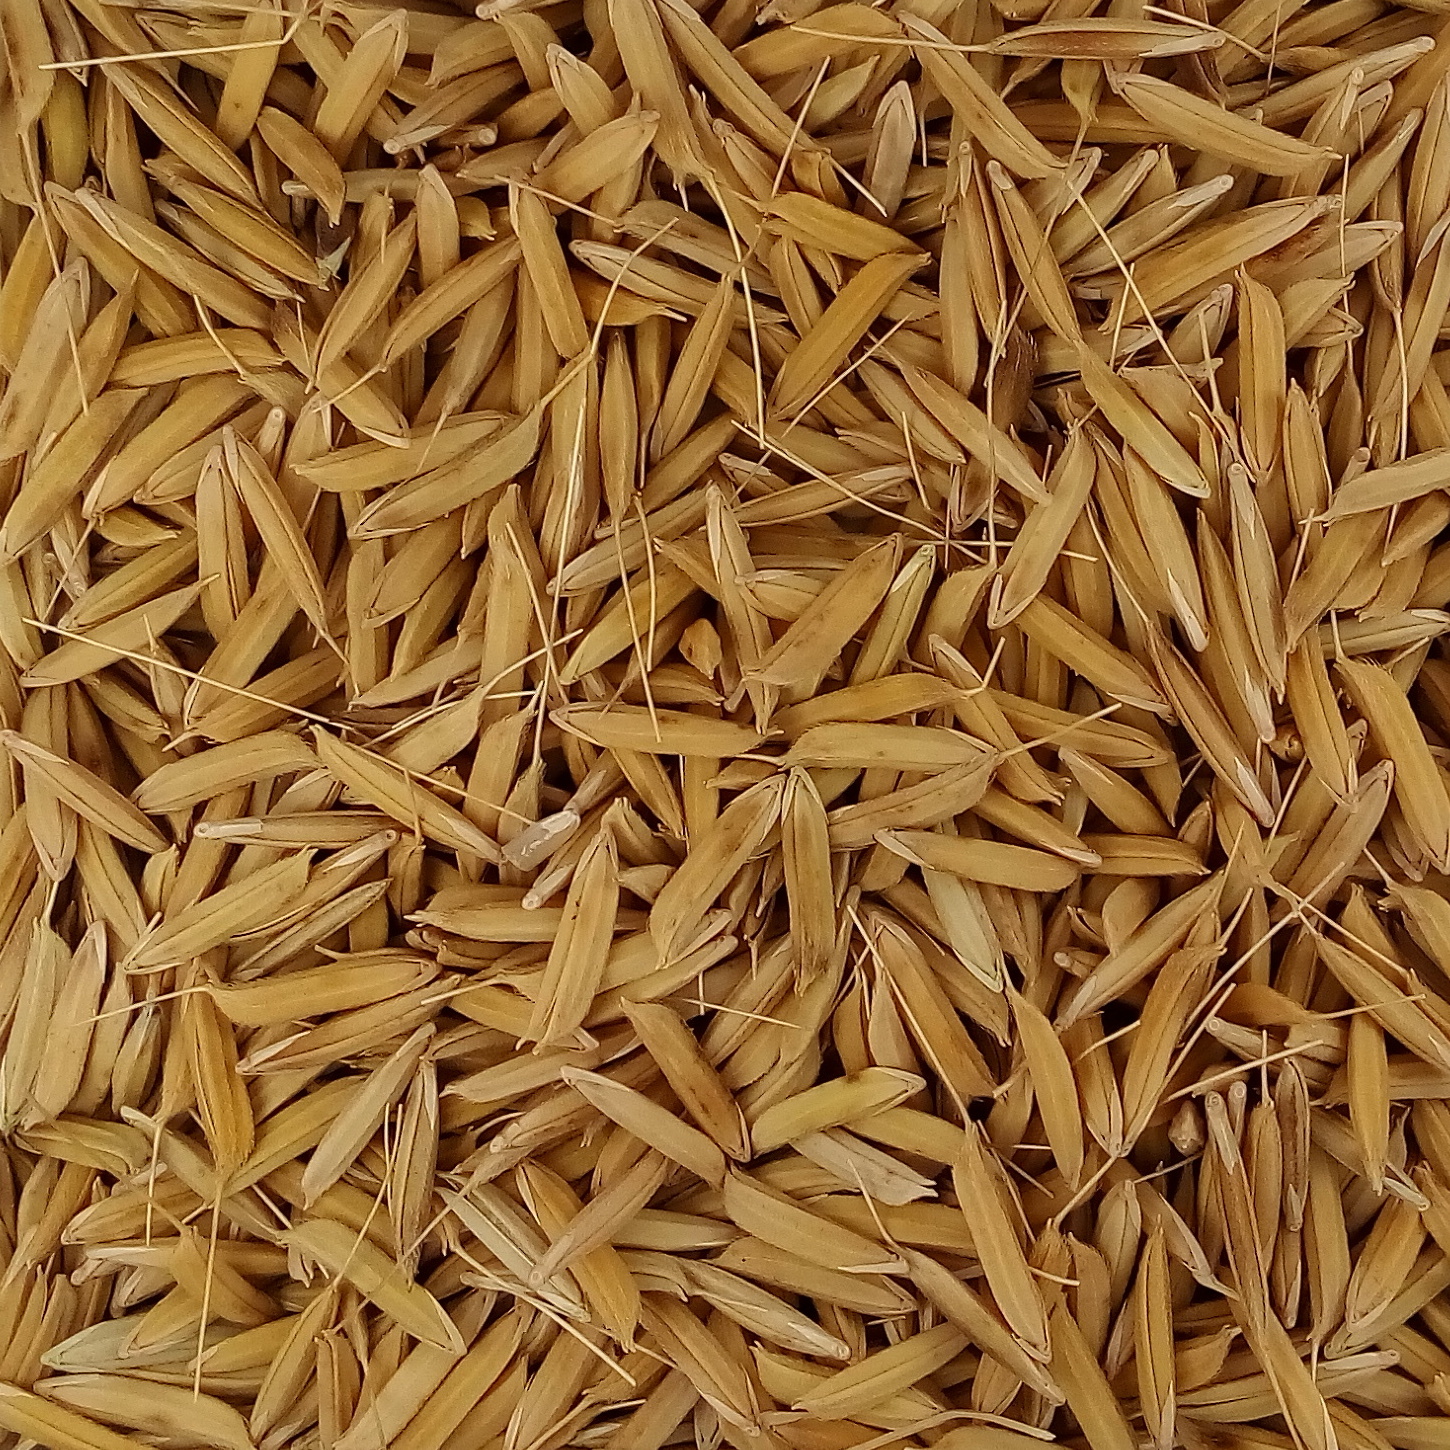
Rice seed variety: 1728